C-FAST

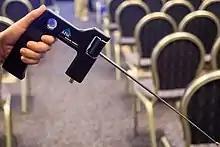
C-FAST's design is very similar to the fake bomb detector ADE 651 shown here

The government of Egypt filed an international patent for the device in 2010. The "Guardian" wrote about it in February 2013. A report on an international study evaluating C-FAST appeared in 2013 in an online journal published by the predatory publisher WASET. According to this report, the device detected hepatitis C with high specificity and sensitivity. The device was said to compare the received electromagnetic signal from a patient to the ideal signal emitted by a specific part of the HCV RNA genome that had been measured in a laboratory and stored on the device. If those signals agreed, the hand-held device would create a force, pointing the device's antenna towards the patient; if they didn't agree, no force was detected.